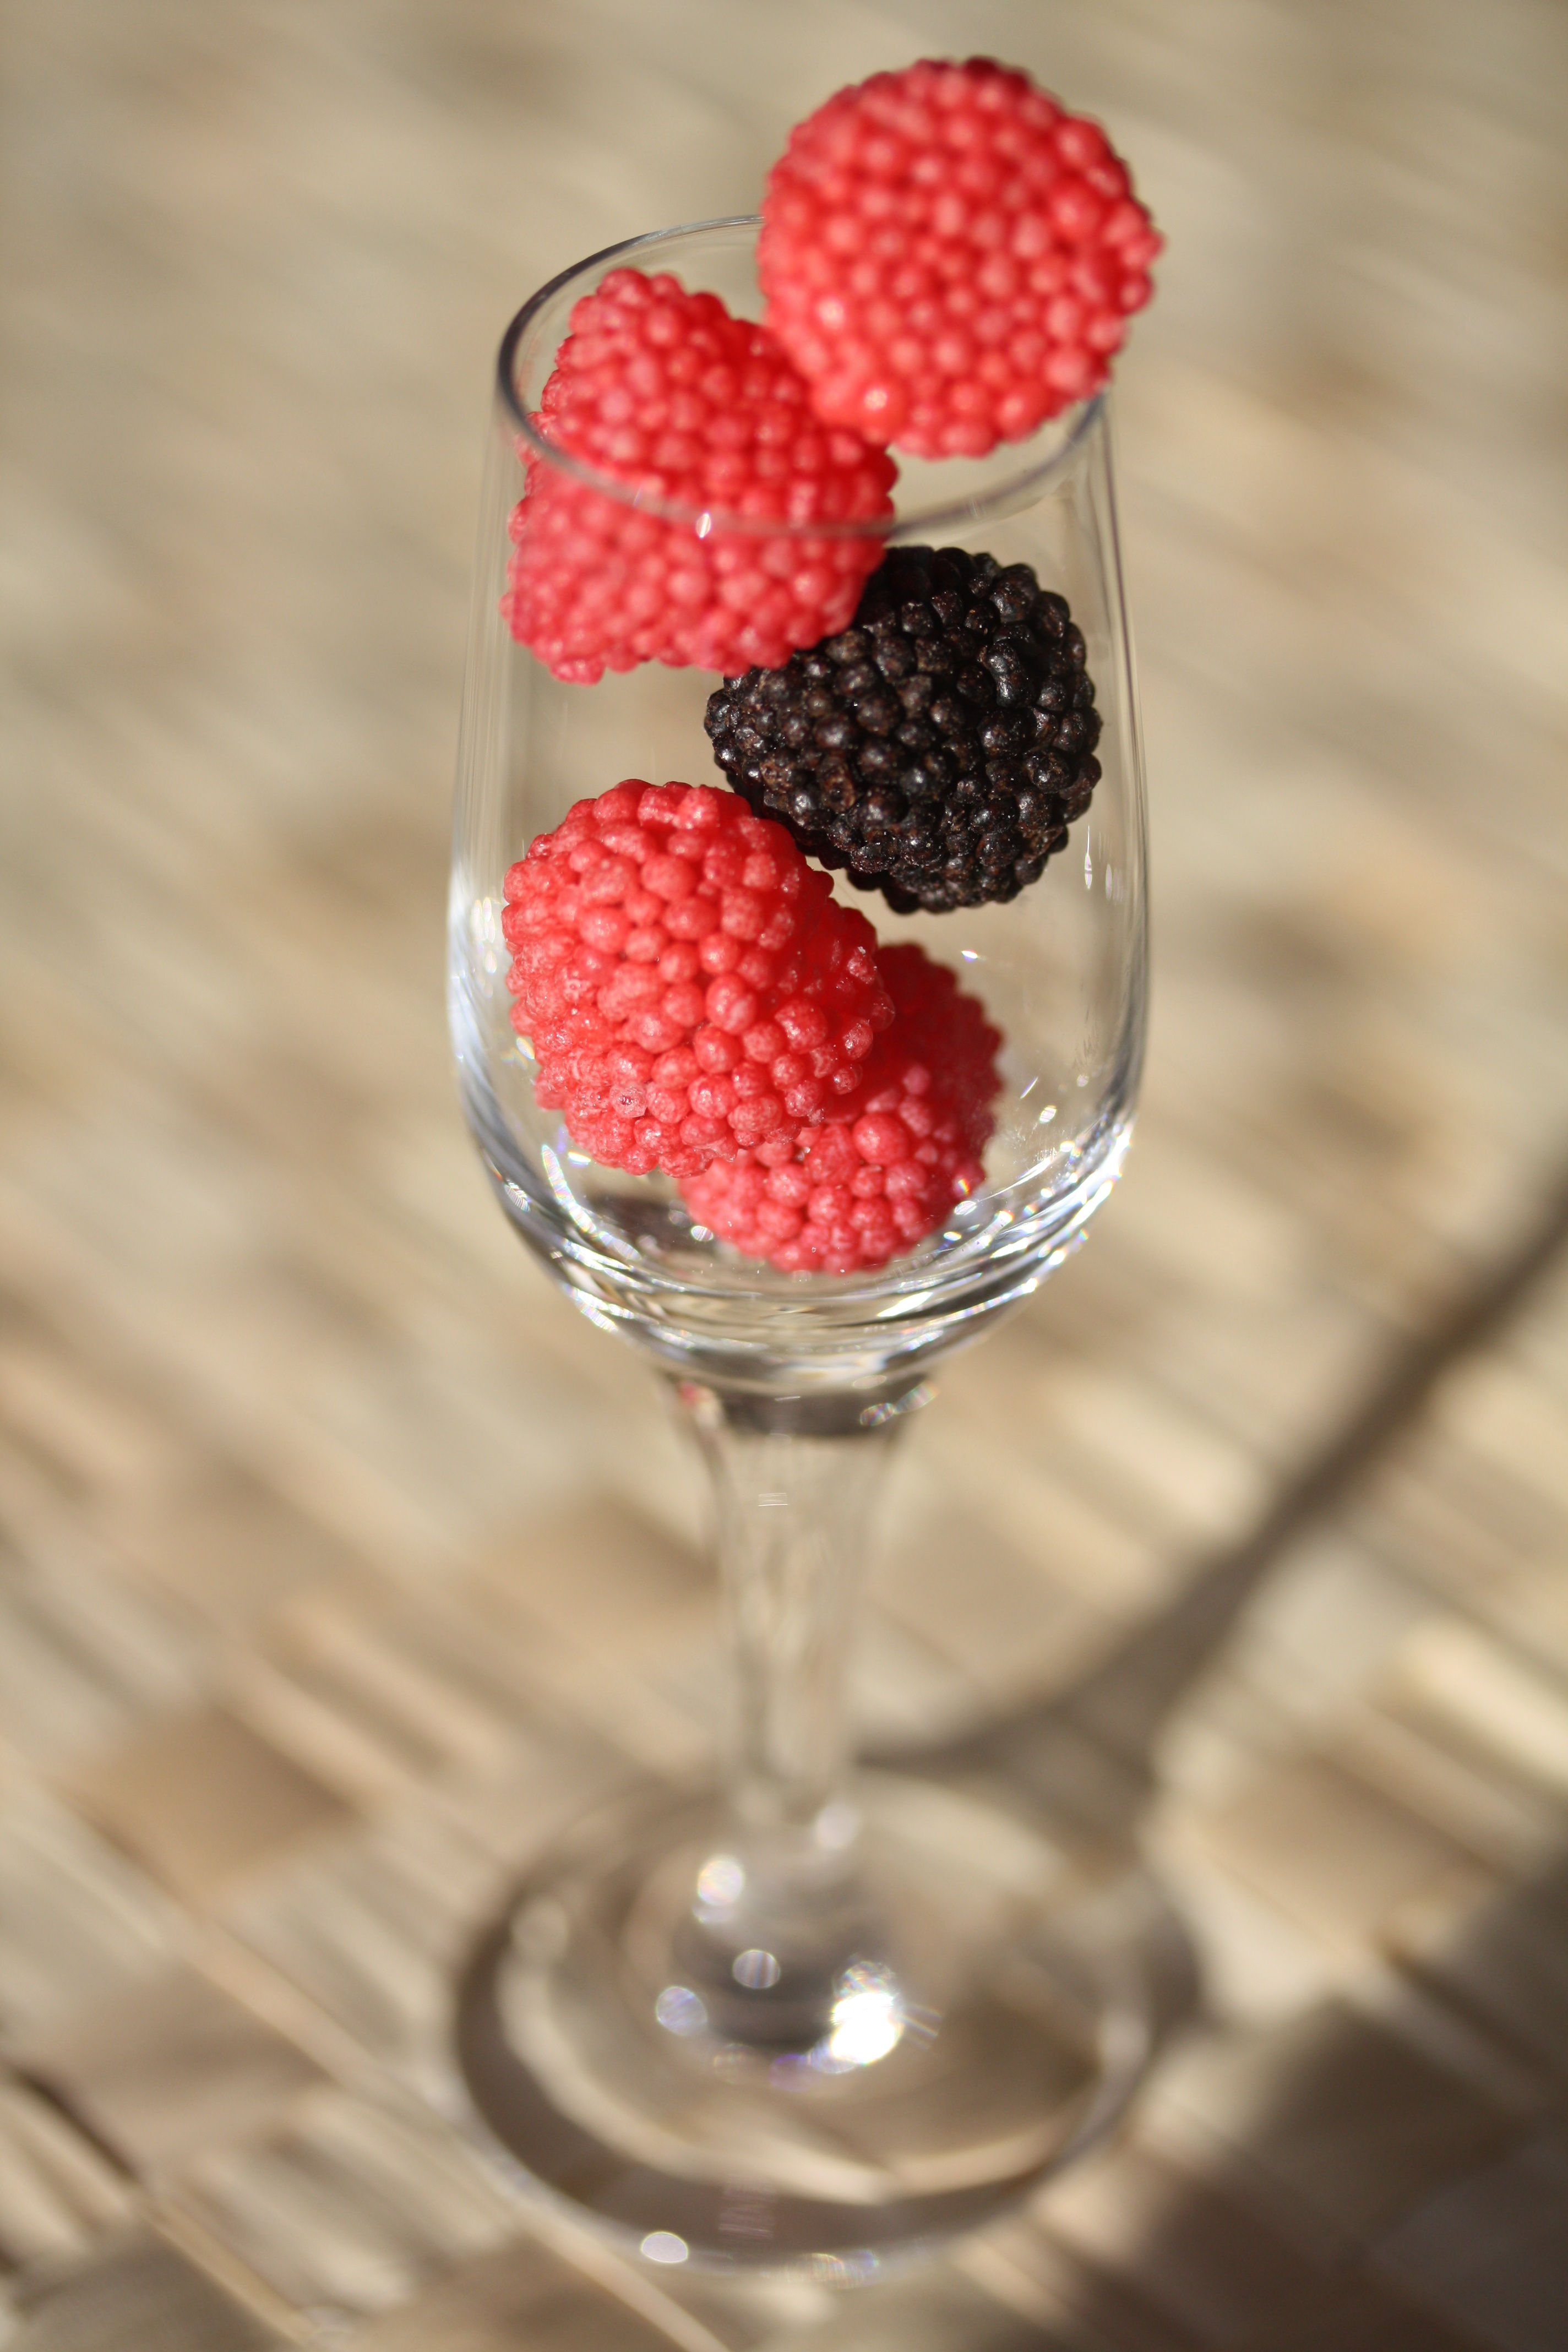
hand, tree, nature, person, people, plant, white, raspberry, fruit, berry, sweet, leaf, seed, flower, petal, glass, summer, female, ripe, young, bowl, food, green, chinese, red, produce, vegetable, color, macro, natural, fresh, human, drink, market, agriculture, basket, lifestyle, juicy, gourmet, healthy, dessert, eat, holding, delicious, strawberry, freshness, stalk, juice, wine glass, vitamin, eating, one, focus, single, vivid, tasty, vegetarian, refreshment, shot, real, raw, balls, vibrant, china, shiny, harvesting, diet, tender, selective, organic, sour, taste, vitality, appetizing, bayberry, madrona, waxberry, waxmyrtle, arbutus, nutrient, stemware, drinkware